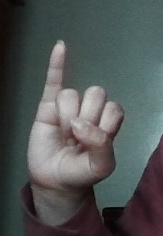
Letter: meem